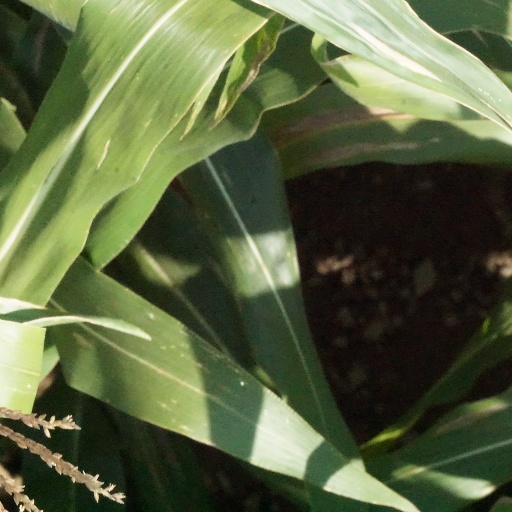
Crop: maize; corn